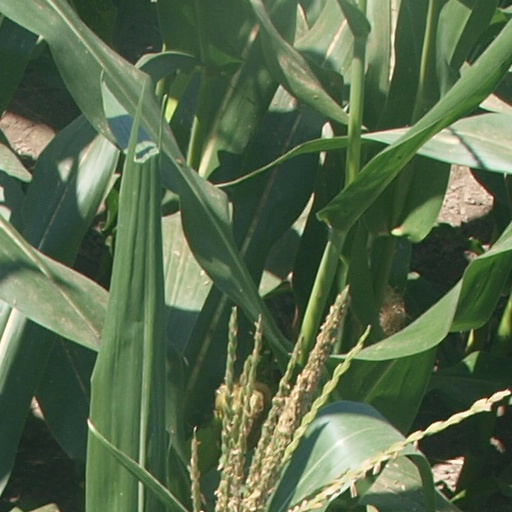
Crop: maize; corn